Jablonec nad Nisou

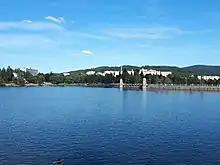
Jablonec nad Nisou as viewed across the Mšeno Reservoir

Jablonec nad Nisou is located about southeast of Liberec and northeast of Prague. Most of the built-up area lies in the eastern tip of the Zittau Basin, and it is surrounded with the Jizera Mountains in the north, east and south. The northern part of the municipal territory also belongs into the Jizera Mountains Protected Landscape Area. The highest point of Jablonec nad Nisou is located on the slopes in the southeastern part of the territory, with an altitude of .